Niniche (1925 film)

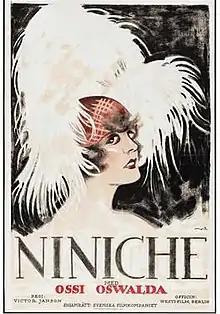

Niniche is a 1925 German silent comedy film directed by Victor Janson and starring Ossi Oswalda, Vivian Gibson and Livio Pavanelli.